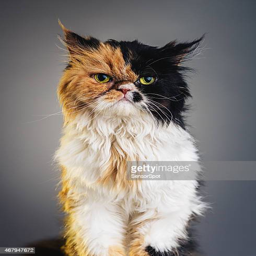
vertical portrait of a cat looking at industry .